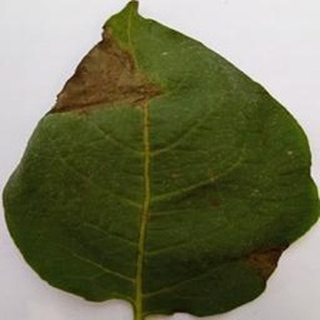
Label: potato_late_blight